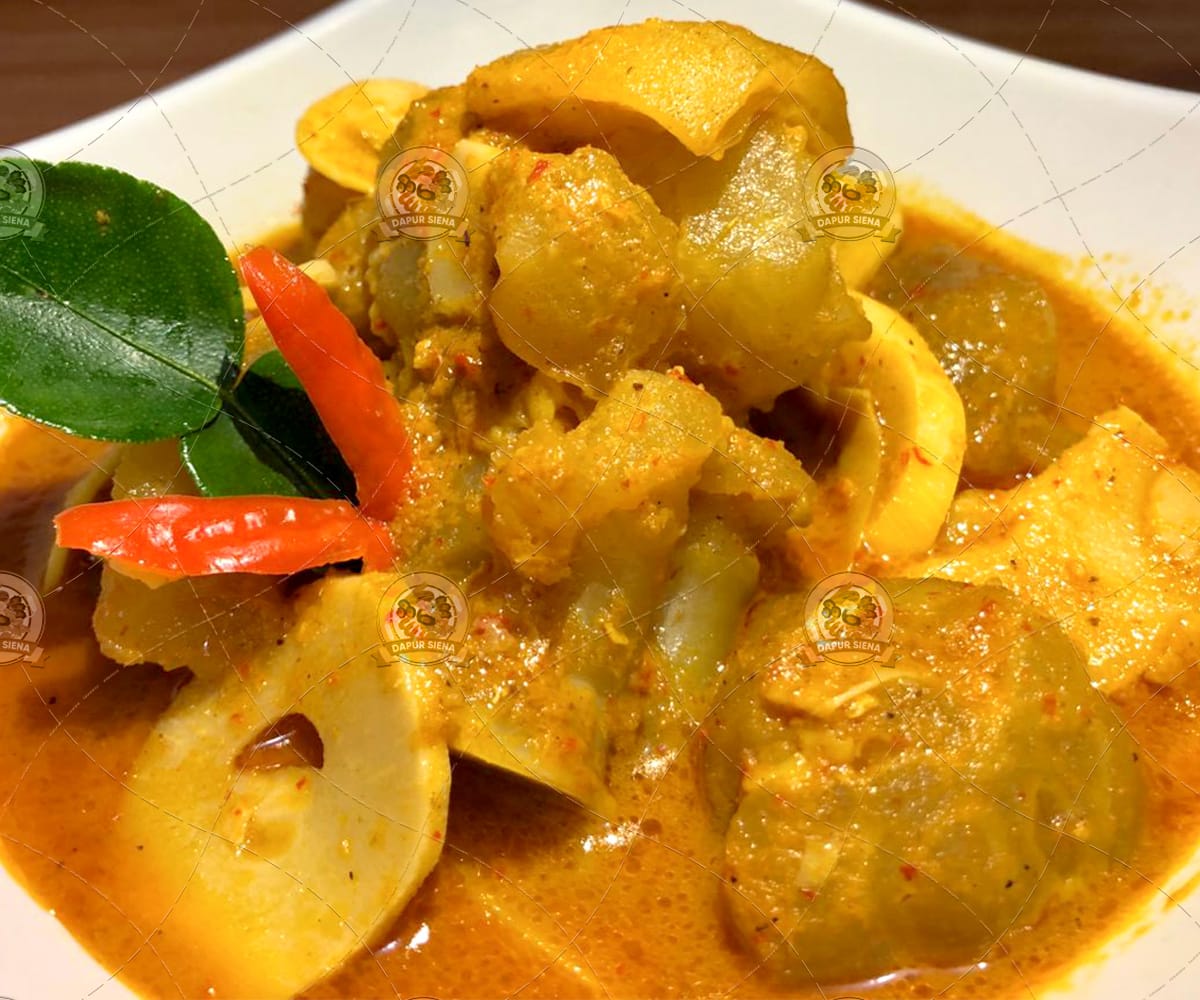
Label: gulai_tunjang